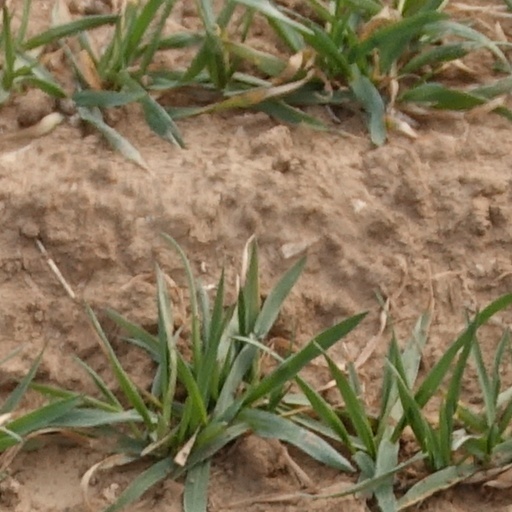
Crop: wheat